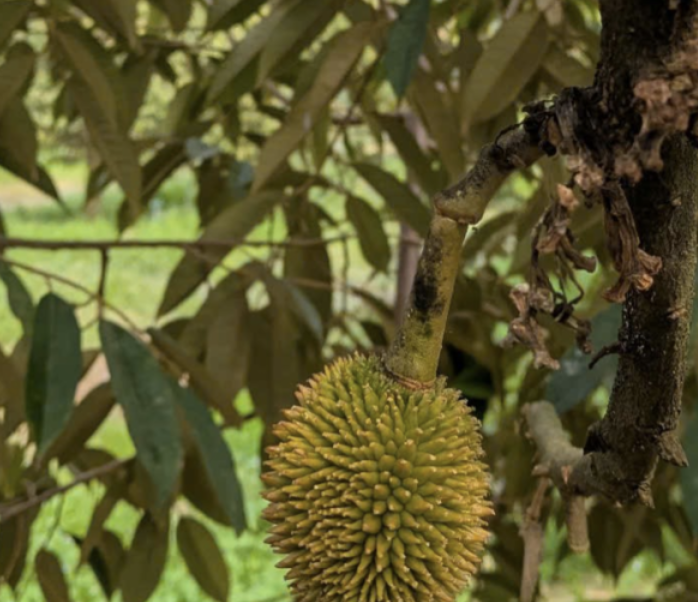
Label: sooty_mold